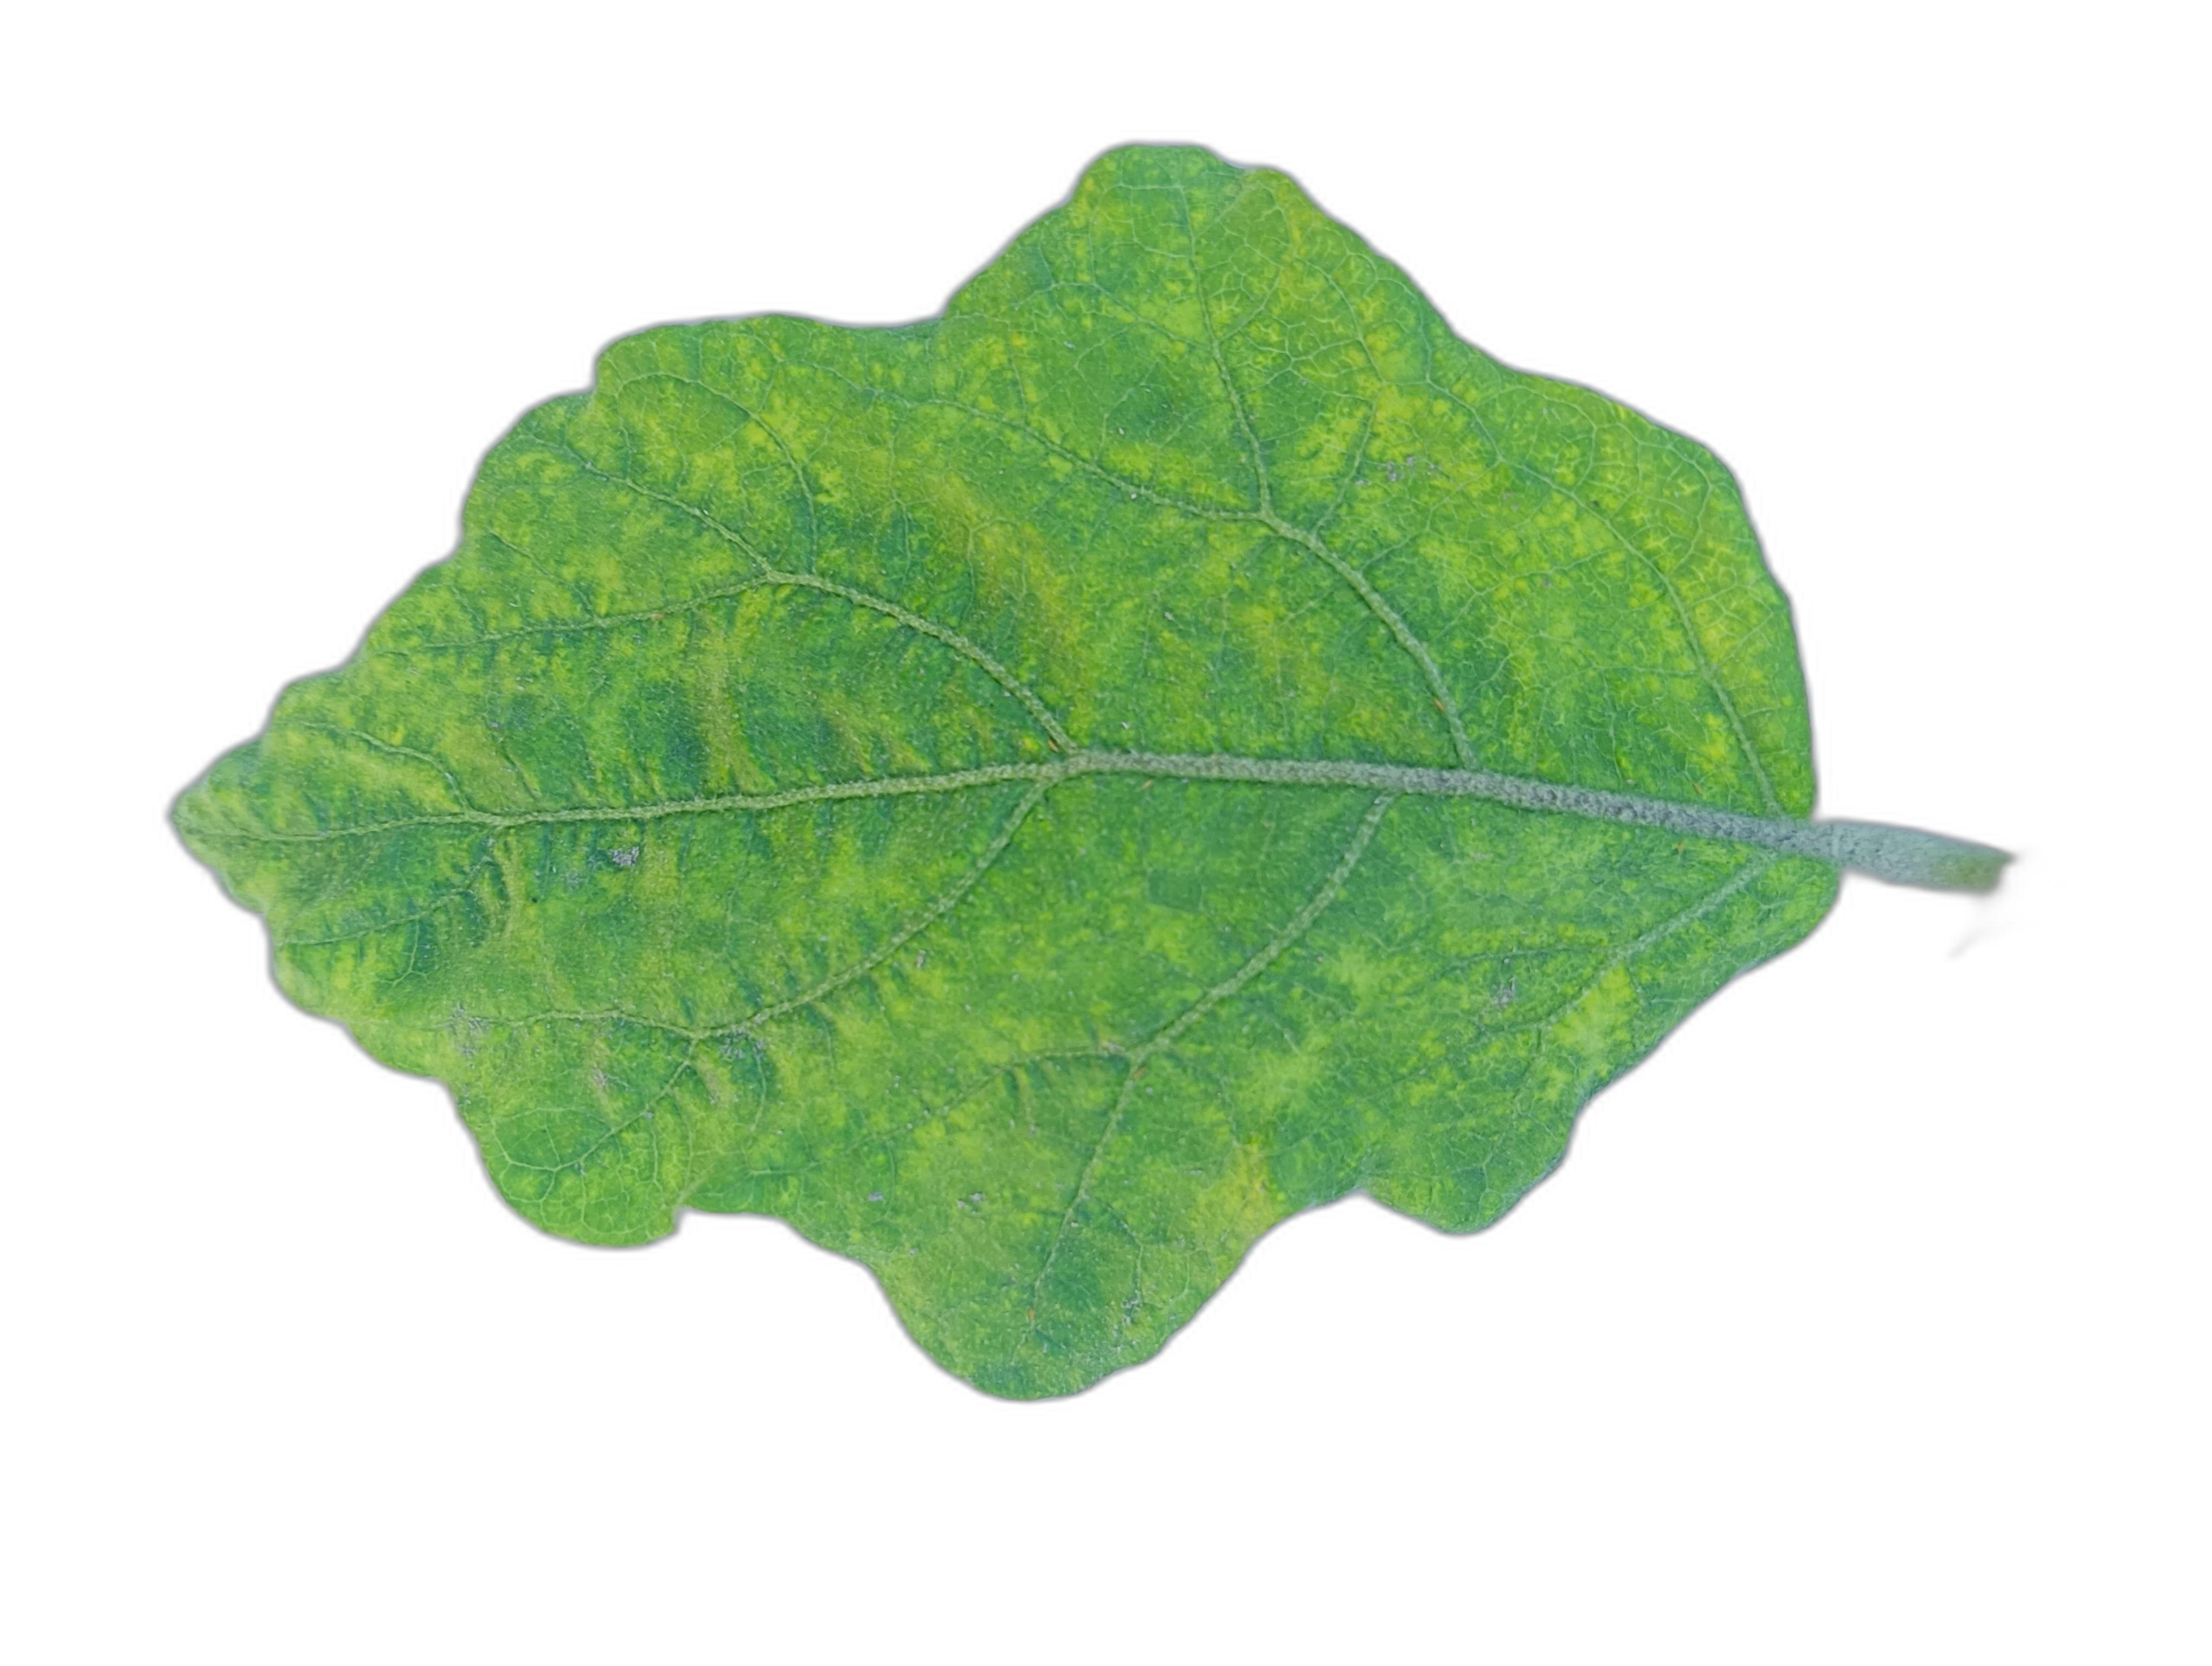
Label: Healthy Leaf